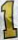
Number: 1